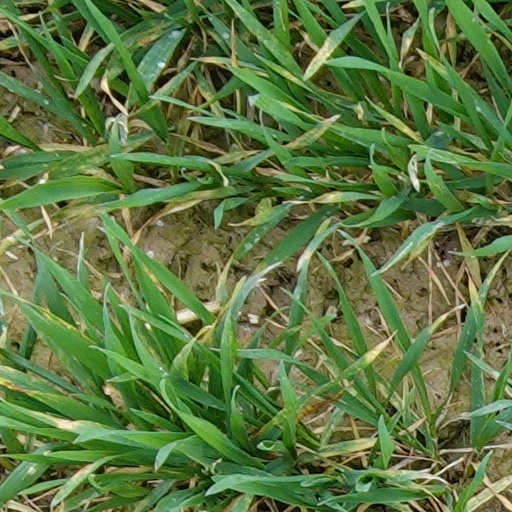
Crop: wheat